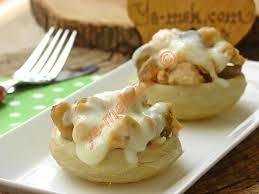
Yemek: enginar